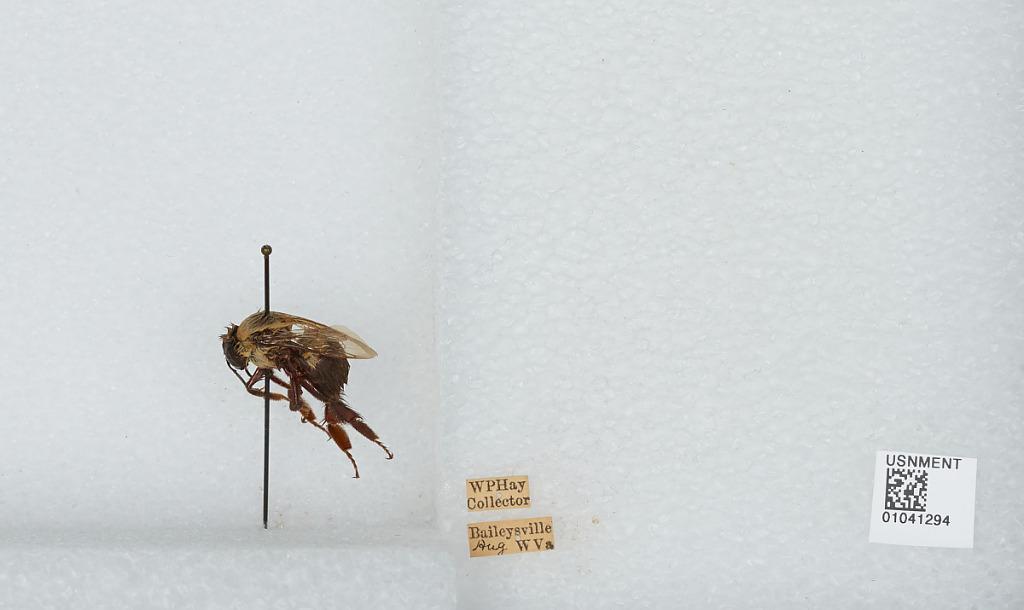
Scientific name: Bombus sp.
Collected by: W. Hay
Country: United States
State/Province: West Virginia
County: Wyoming
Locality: Baileysville
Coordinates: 37.5892, -81.6792